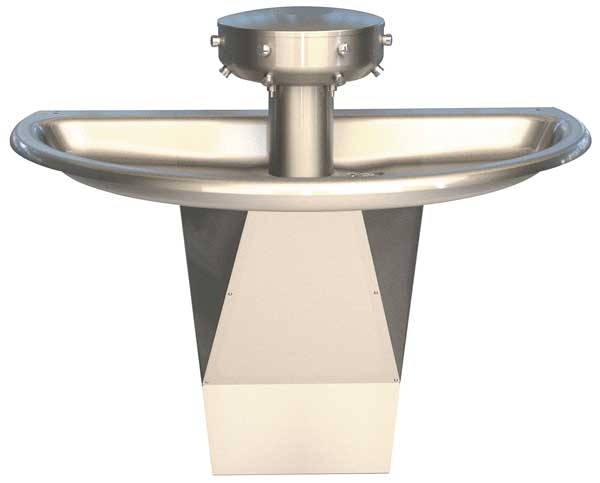
-, Semicircular, Shallow Bowl Wash Fountain
Wash Fountain, ADA Compliance Yes, Bowl Depth 4 1/4 in, Bowl Length 54 in, Semi-Circular, Bowl Width 25 1/4 in, Non CEC Compliant, Silver, Connection Drain (In.) 1.5 in, Central Rising, Supplied From Above, Unfinished, 0.5 gpm, Gauge 14 ga, Wall, 4, Operating PSI Range 20-80, Overall Height 44 in, Overall Length 25 1/4 in, Overall Width 54 in, Bradley, Series Sentry, Stainless Steel, General Purpose, Hand Push Button, Water Inlet Connection Size 1/2 in, NPT graingerSKU: , mscSKU: , zoro_no: G9817534, mongo_id: 65bbe5993aaddbd5a9fd4ba9
Brand: Bradley
Category: Hardware > Plumbing > Water Dispensing & Filtration > Water Dispensers > Drinking Fountains